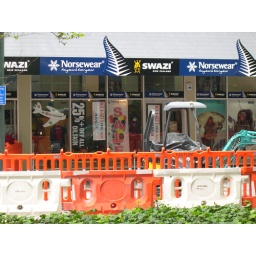
Part of the sign is obscured by a lamp post (Wellington)